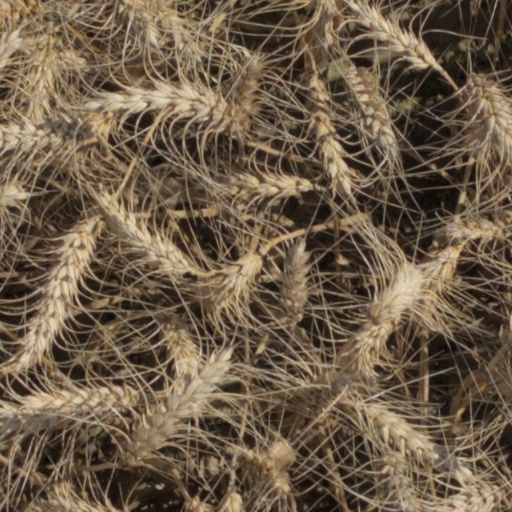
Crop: wheat